Frank Lloyd Wright

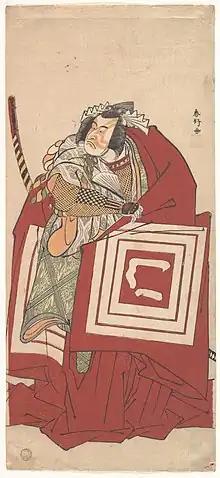
One of Wright's favorite prints, by Katsukawa Shunkō I. The on the subject's sleeve is similar to a motif later used in the Imperial Hotel.

The only realized skyscraper designed by Wright is the Price Tower, a 19-story tower in Bartlesville, Oklahoma. It is also one of the two existing vertically oriented Wright structures (the other is the S.C. Johnson Wax Research Tower in Racine, Wisconsin). The Price Tower was commissioned by Harold C. Price of the H. C. Price Company, a local oil pipeline and chemical firm. On March 29, 2007, Price Tower was designated a National Historic Landmark by the United States Department of the Interior, one of only 20 such properties in Oklahoma.